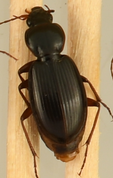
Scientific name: Synuchus impunctatus
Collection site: Harvard Forest Site (HARV), plot HARV_010